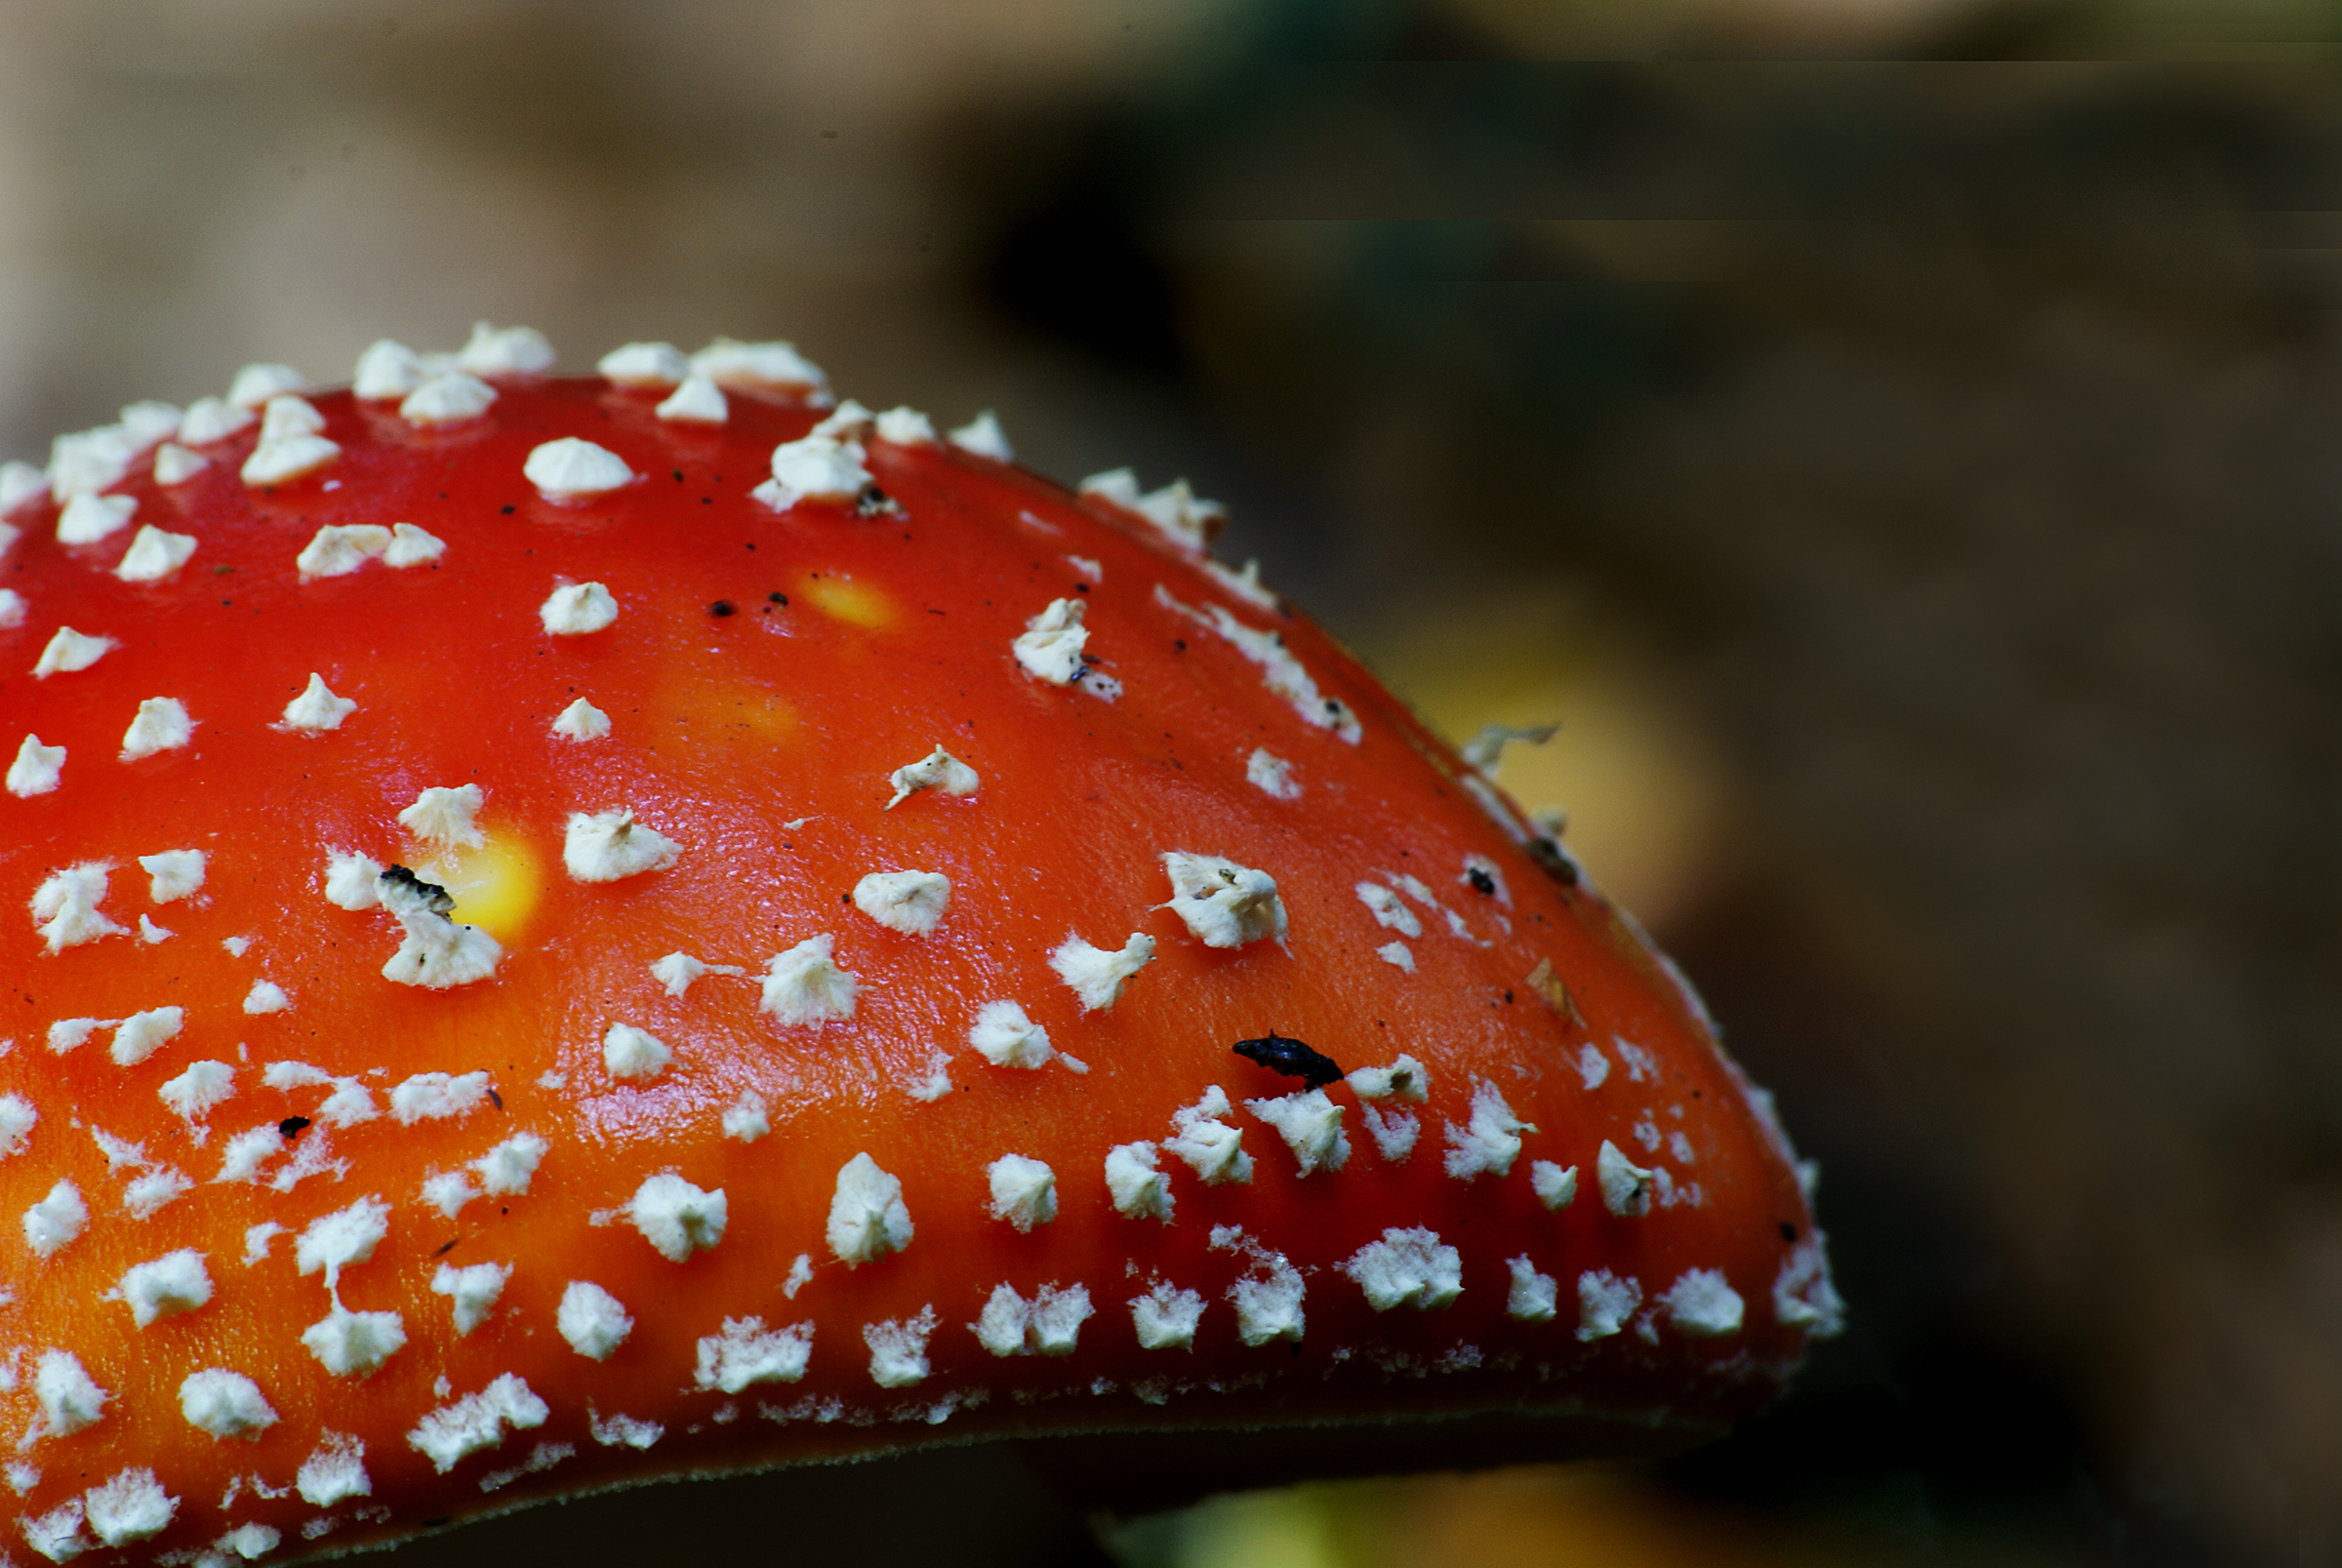
nature, plant, leaf, flower, red, produce, color, autumn, flora, close up, fungi, amanitamuscaria, redfungi, macro photography, flyagricfungi